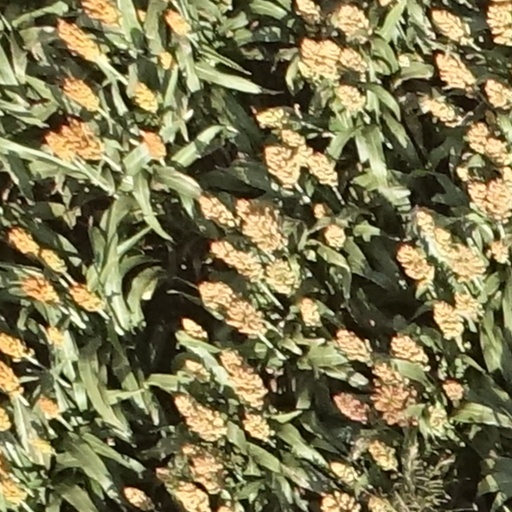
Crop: sorghum